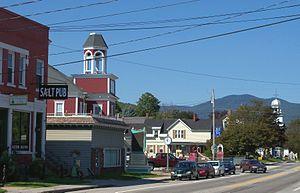
Gorham est une ville de l'État du New Hampshire, aux États-Unis, peuplée au dernier recensement de 2 848 habitants. Elle est située sur les bords du fleuve Androscoggin, dans le comté de Coos.